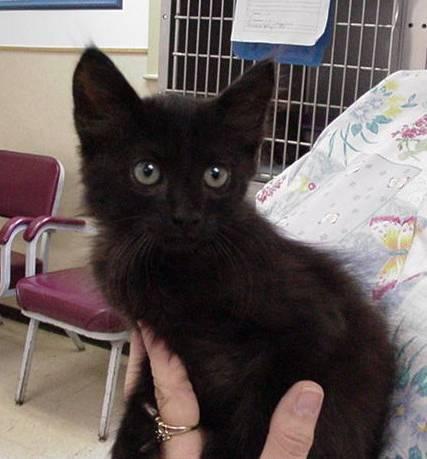
cat